Thaddeus M. Machrowicz

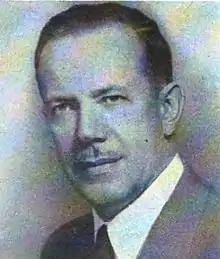
From 1955's "Pocket Congressional Directory of the Eighty-Fourth Congress"

Thaddeus Michael Machrowicz (August 21, 1899 – February 17, 1970) was a United States representative from Michigan and later was a United States district judge of the United States District Court for the Eastern District of Michigan.